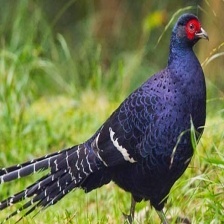
Species: MIKADO  PHEASANT
Scientific name: SYRMATICUS MIKADO